Tadmaït

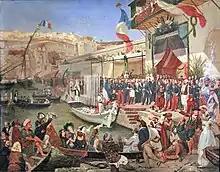
Arrival of Marshal Randon in Algiers in 1857

Taking advantage of the experience, it is, of all the Alsatian villages, the most successful. It's immediately equipped with all the basic infrastructure: town hall, post office, school, church built by native workers. The village is designed only for the needs of settlers and the colonial administration. The fertile lands watered by the Sebaou, are exploited in the same way as the workers who work from sunrise to sunset. That's why the settlers ask to be grouped near the village so that they are more efficient. This is how Tadmaït was born, a group of makeshift dwelling 100 metres high in the village. Other infrastructures are set up such as the college and the dispensary managed by "Les soeurs Blanches", railways connecting the village to Algiers and Dellys to transport the productions to Algiers than France. The Marshal's Camp / Camp-du-Maréchal is best known for its vineyards and two wineries (for the production of wine), its orange groves and especially for its tobacco. The " "Green olives of Kabylia" " produced by the Gayraud house, regularly awarded in the 1930s, were famous even on the European continent.